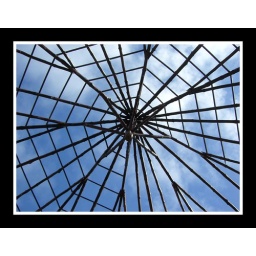
Taken under a wooden construction on the beach of Isla Margarita, Venezuela. Title by Katie Melua